Barbara Cooper (artist)

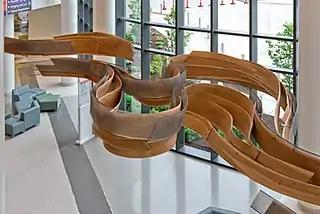
Barbara Cooper, "Pneuma", wood and perforated stainless steel, 45’ x 13’ x 3’, 2019. ProMedica Hospital Generations Tower, Toledo, OH.

Cooper has created several large-scale commissioned public works melding her sculptural concerns with qualities specific to their spaces. "Current" (2007, Chicago Public Library, Avalon Branch) is a 20-foot-long horizontal, suspended sculpture of layered, undulating wood forms that echo the layering of pages and collected books and suggest the ripple effect of learning on a community. "Ecotone" (2013, Florida Gulf Coast University Library) and "Circuit" (2015, Hinsdale Public Library) feature spiraling, wood-and-metal ribbon forms that reference, respectively, the overlapping of communities and habitats and the flows of technology, electronics, information and transportation. "Pneuma" (2019, Pro Medica Generations Tower, Toledo) uses similar means to embody connections and tensions between physical and spiritual and outer and inner, as well as the flow of elements and beings around obstacles during healing, transformation and growth.